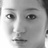
Emotion: neutral